John Savage (soldier)

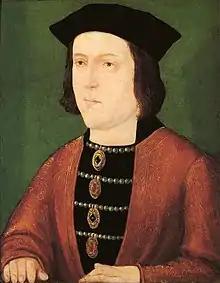
King Edward IV

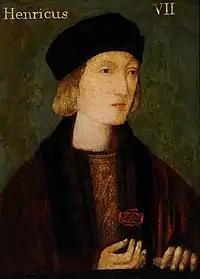
Henry Tudor as a young man before he took the throne as Henry VII

John Savage was made a Knight of the Bath by Edward IV on the occasion of his Queen's coronation on 26 May 1465. Savage fought for King Edward and the Yorkists at the Battle of Barnet in 1471 and the Battle of Tewkesbury later that same year, and joined the King's brother, the Duke of Gloucester, for the invasion of Scotland in 1482 (where he was made a knight banneret - a knight who commanded soldiers under their own banner). Savage